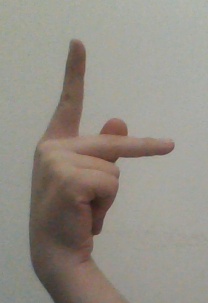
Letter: dha